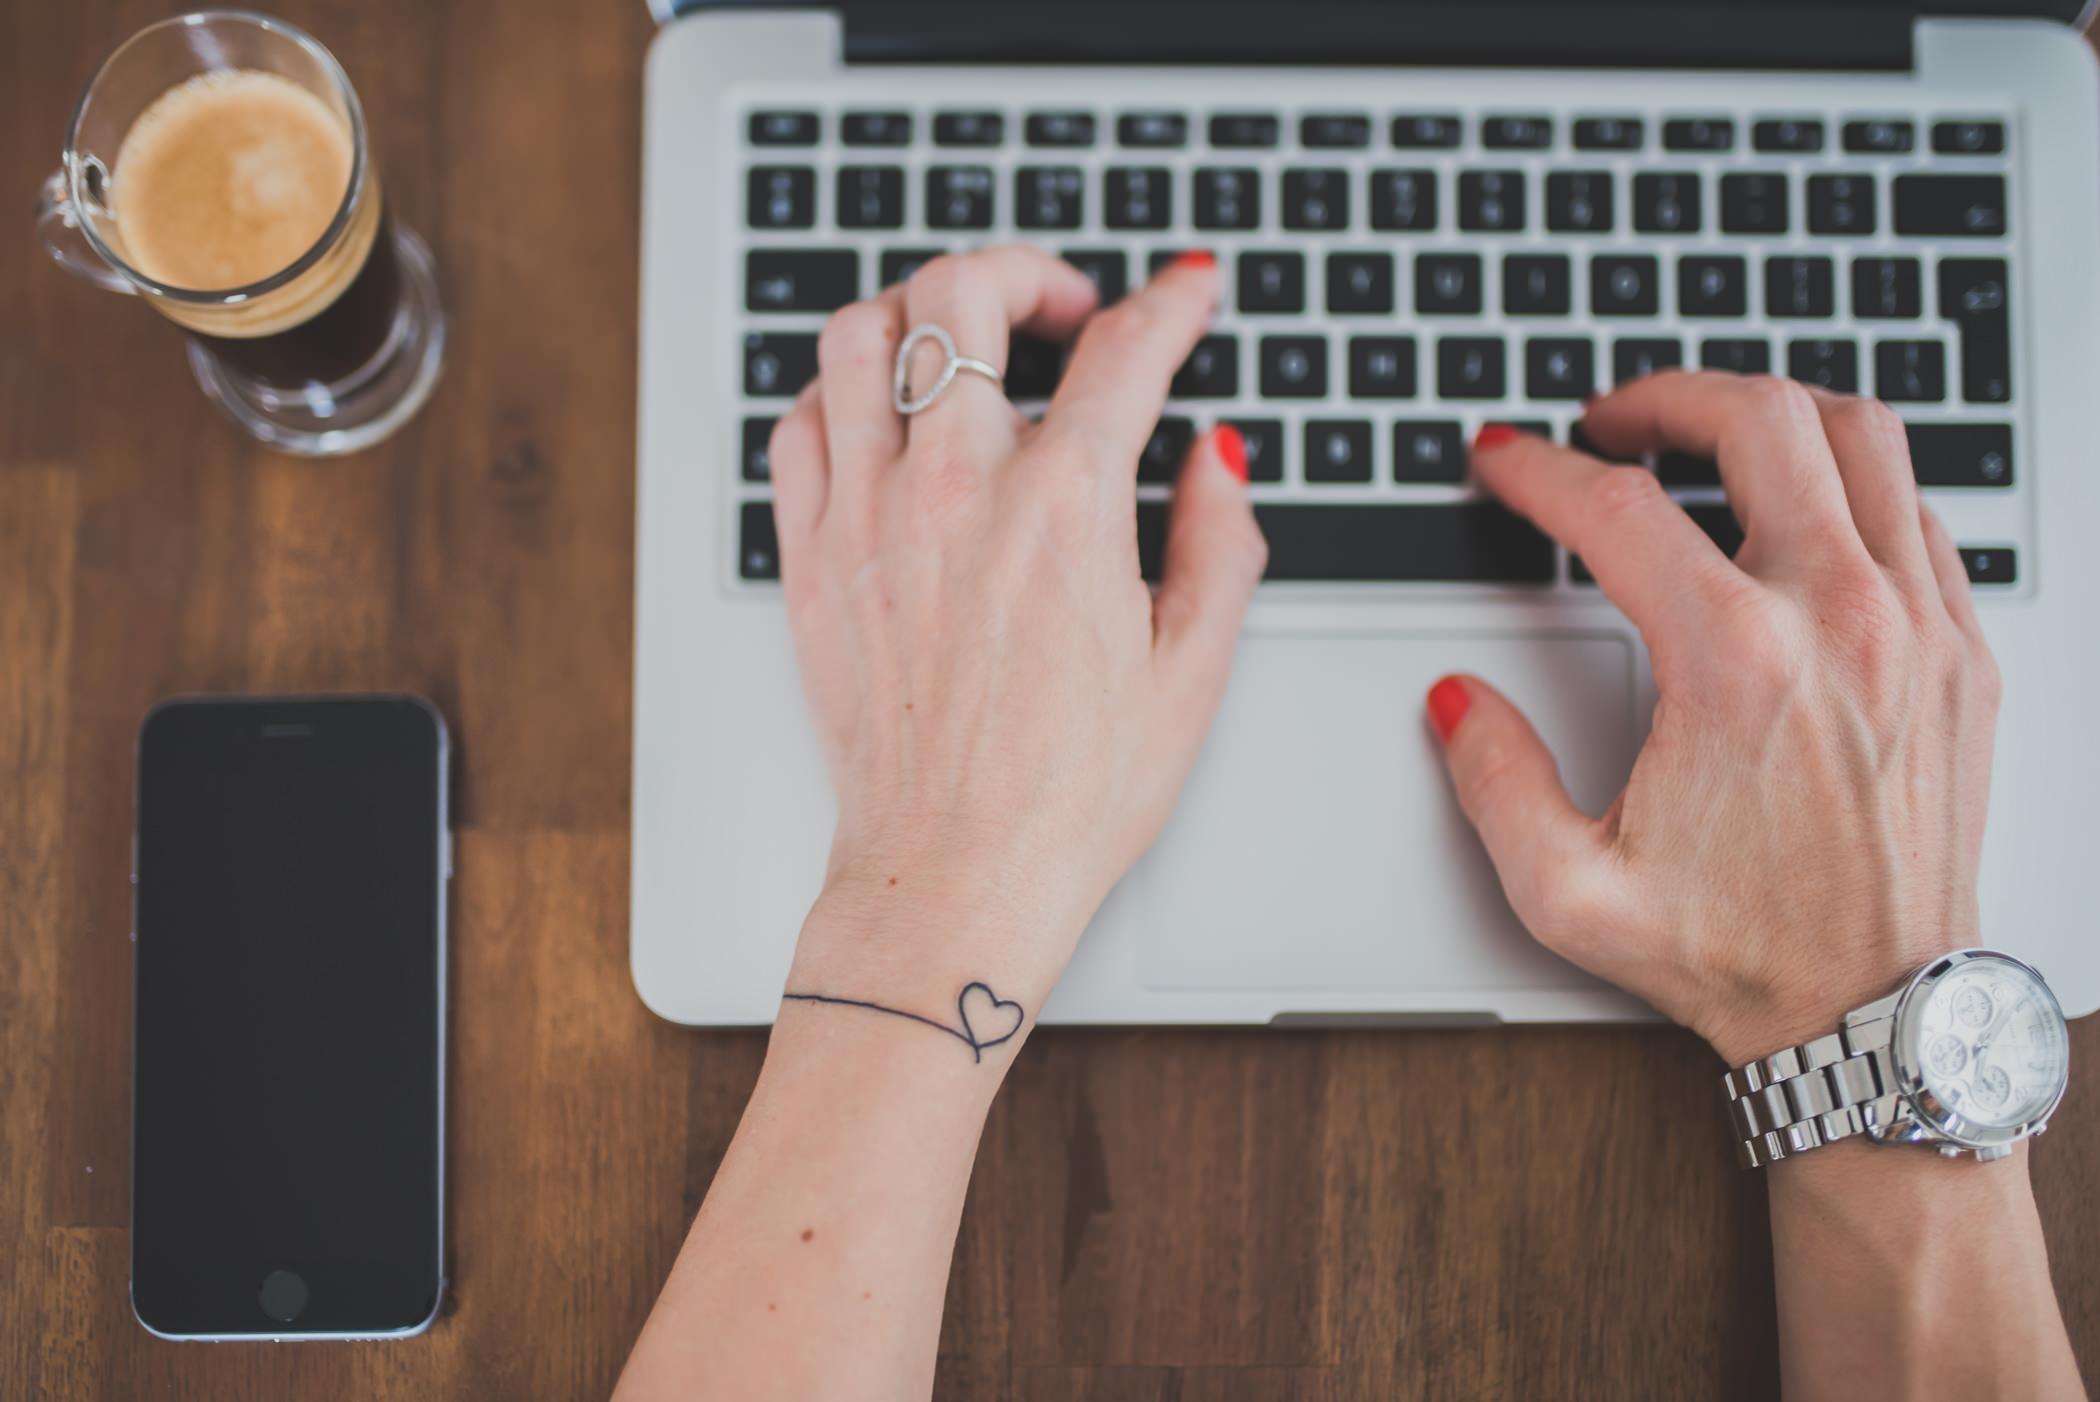
finger, hand, nail, wrist, computer keyboard, technology, arm, electronic device, electronics, gesture, input device, touchpad, gadget, thumb, electronic instrument, office equipment